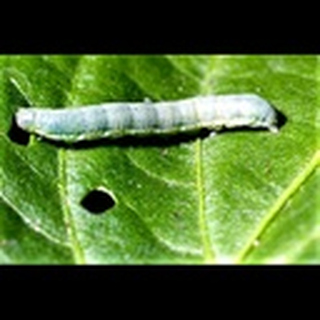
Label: cotton_army_worm